Benson Ford

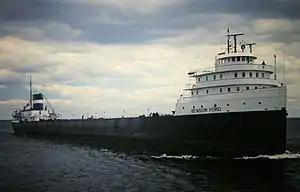
MV "Benson Ford" in the Duluth Ship Canal in July 1978

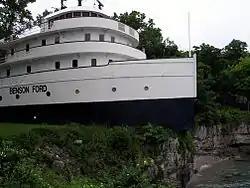
The MV "Benson Ford" as it sits today on a cliff on South Bass Island, Ohio

Years after his passing, Benson Ford remains famous for the forward cabin and pilothouse of the Great Lakes lake freighter "MV Benson Ford" named for him, known today as the "Benson Ford " Shiphouse on South Bass Island, Ohio near the village of Put-In-Bay, Ohio, which has miraculously survived a century of history to become a private summer home (not open to the general public as it is a private residence). In 1924, the MV "Benson Ford" was built and launched on 26 April 1924 for the Ford Motor Company, designed and used for transporting iron ore and other materials across the Great Lakes. Powered by a 3,000 bhp, four-cylinder, two-stroke, single-acting Sun-Doxford opposed piston diesel engine, 23 5/8" bore x 45 5/8" stroke per piston (91 ¼" total combined stroke), built by the Great Lakes Engineering Works in Ecorse, Michigan. Her sister ship (and nearly identical), the MV "Henry Ford II" was also finished in 1924 and was built by the American Shipbuilding Company of Lorain, Ohio. The MV "Benson Ford" had rated service speeds of 11 knots or 12.7 miles per hour. The maiden voyage of the MV "Benson Ford" took place on 2 August 1924, with a coal load from Toledo, Ohio, being transported to Duluth, Minnesota, and then returning to the Ford Rouge plant in Dearborn, Michigan, with a load of iron ore.